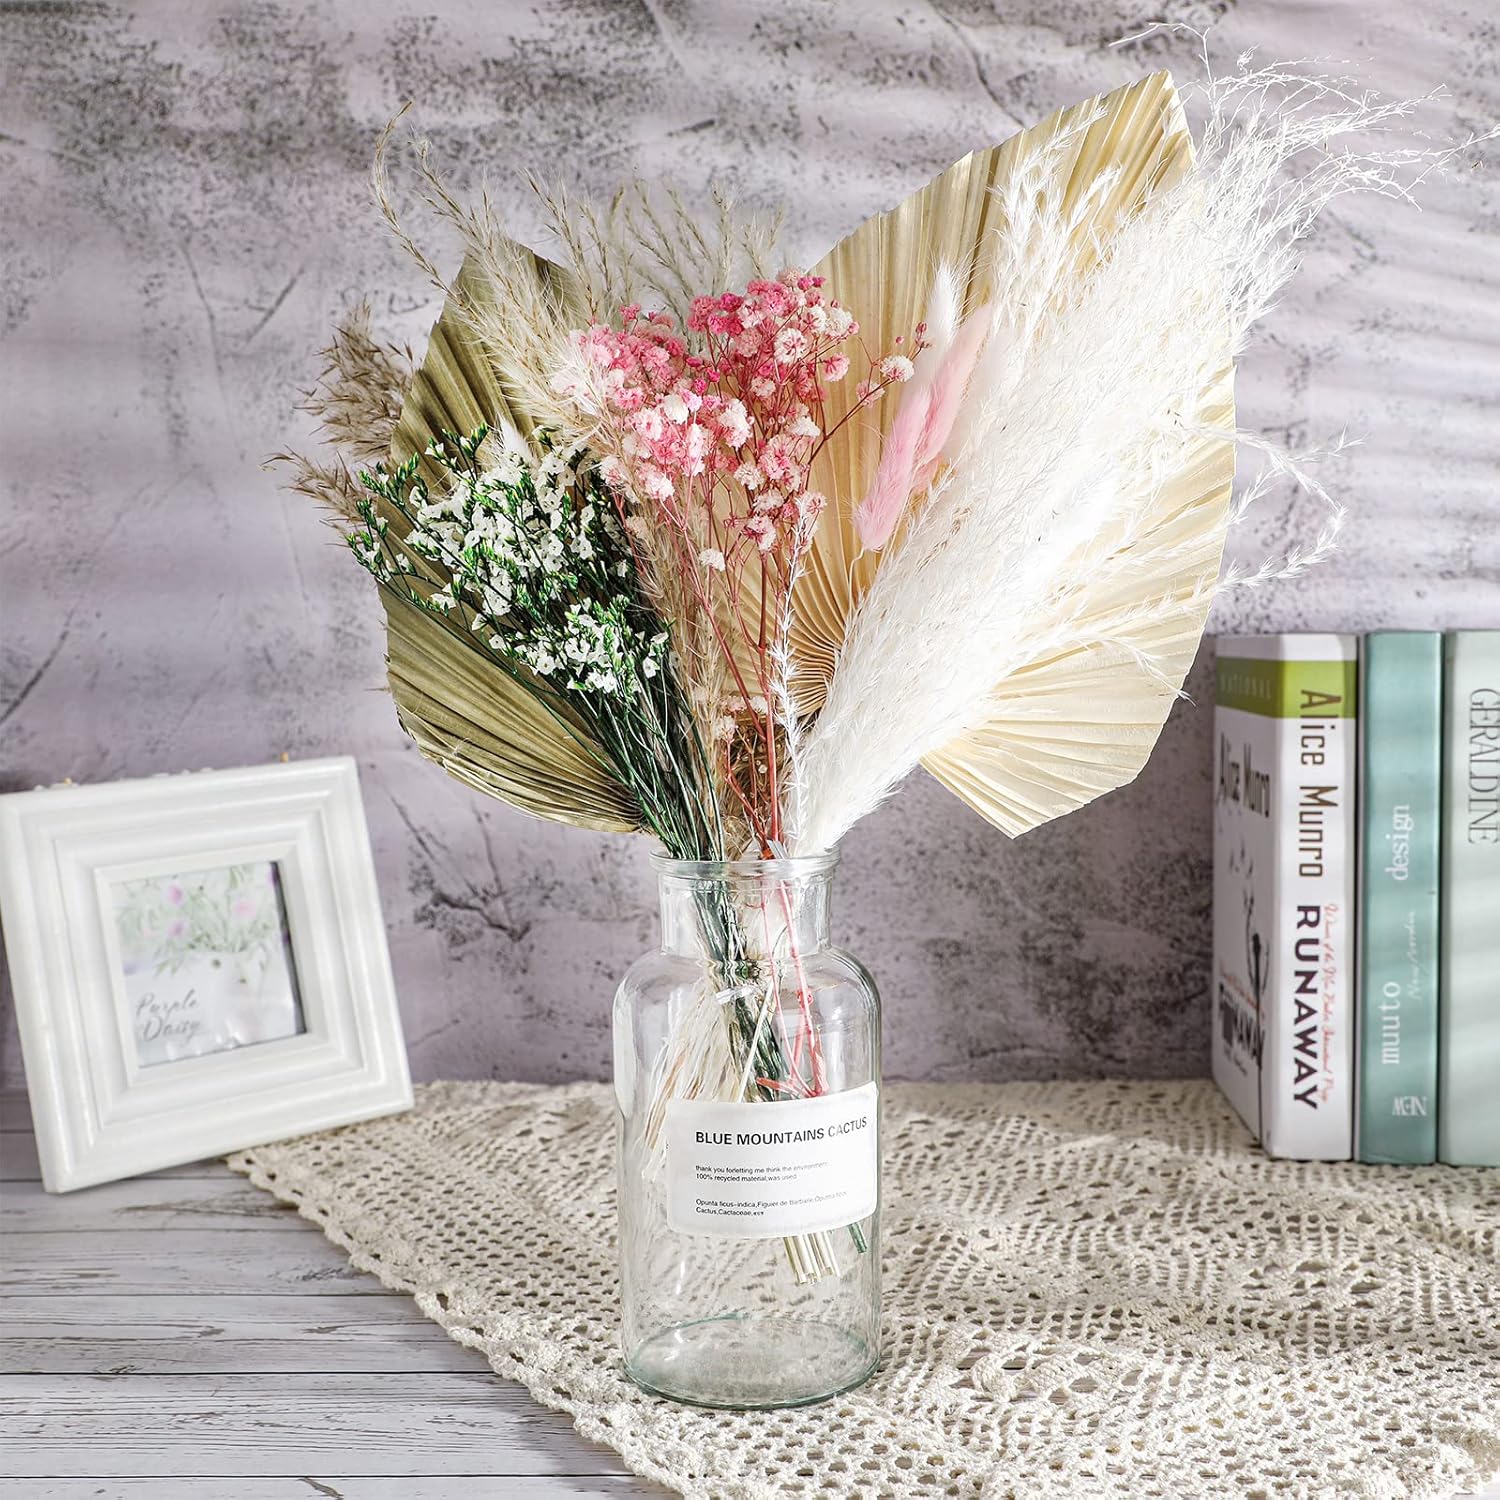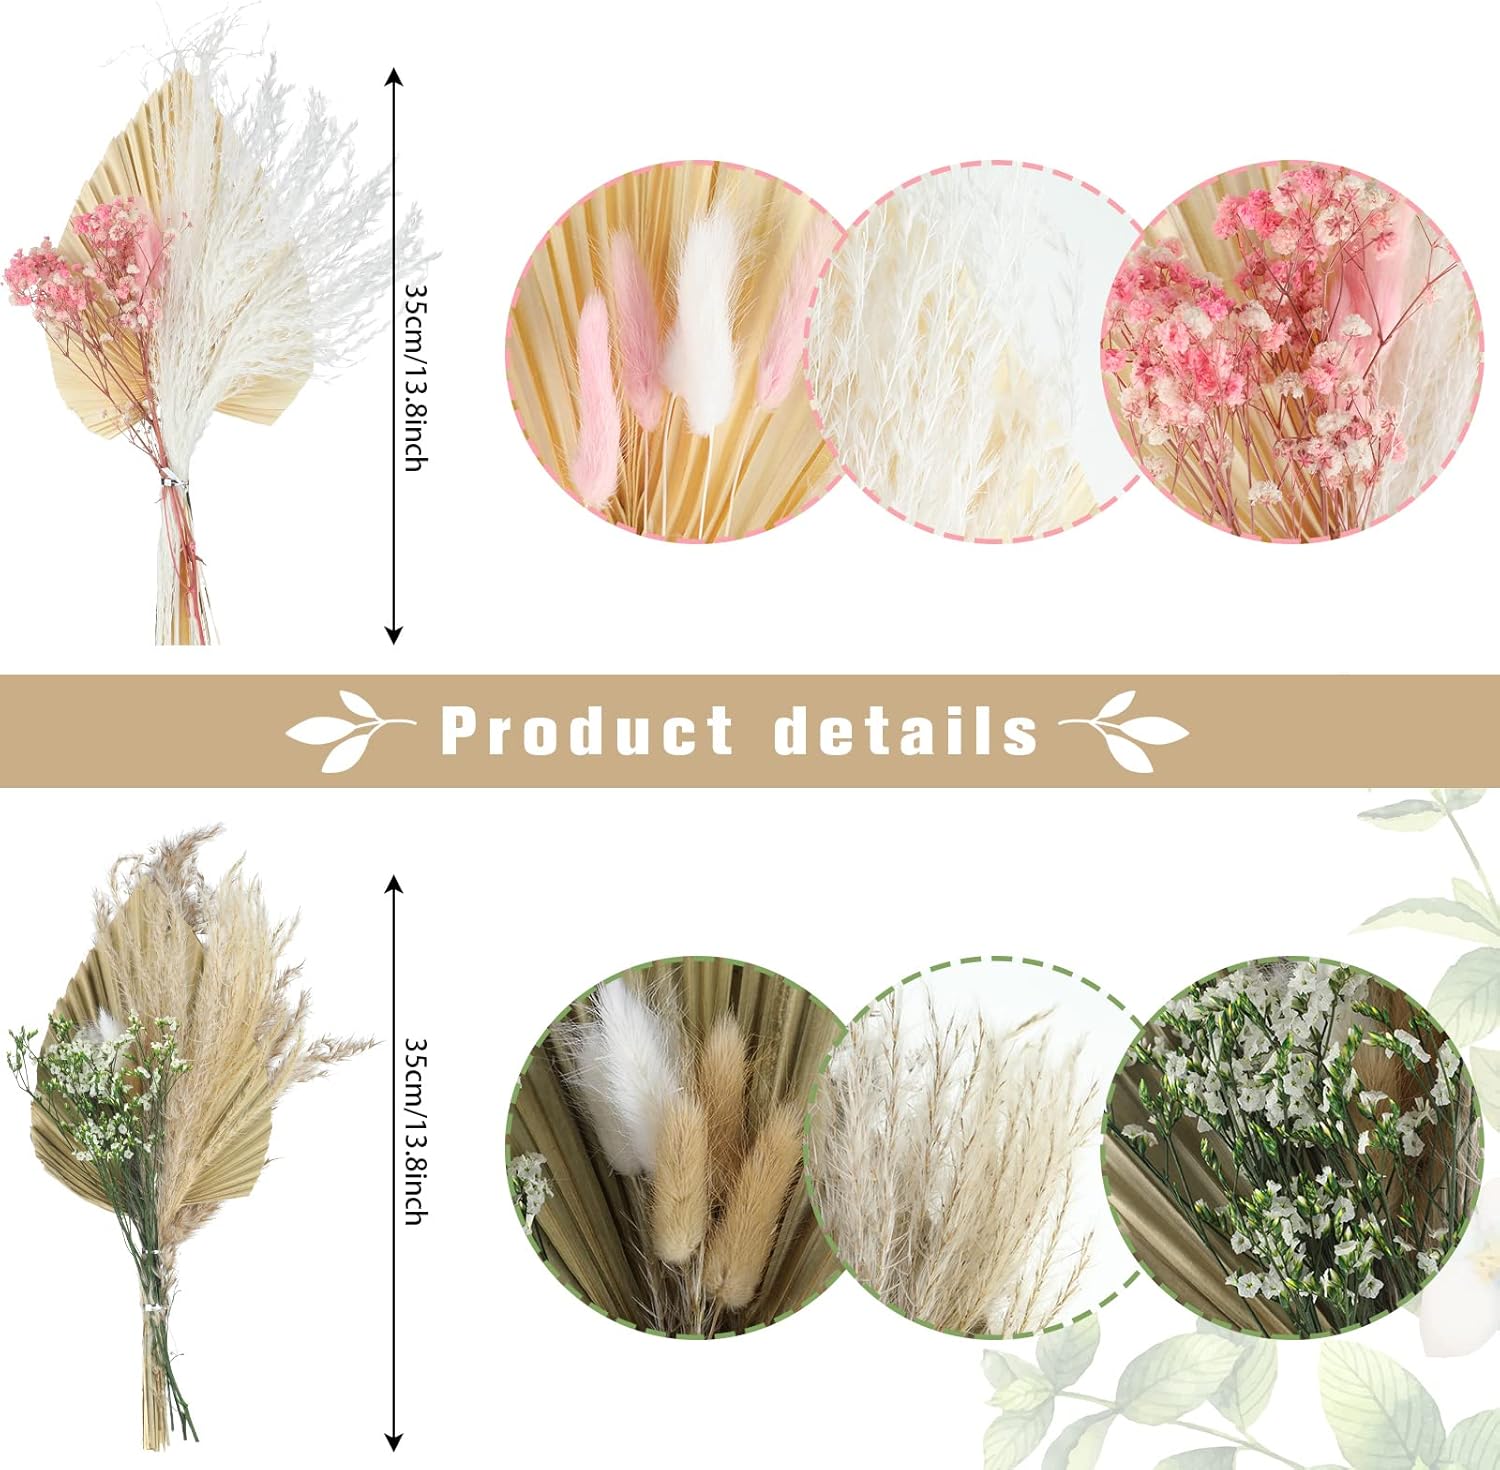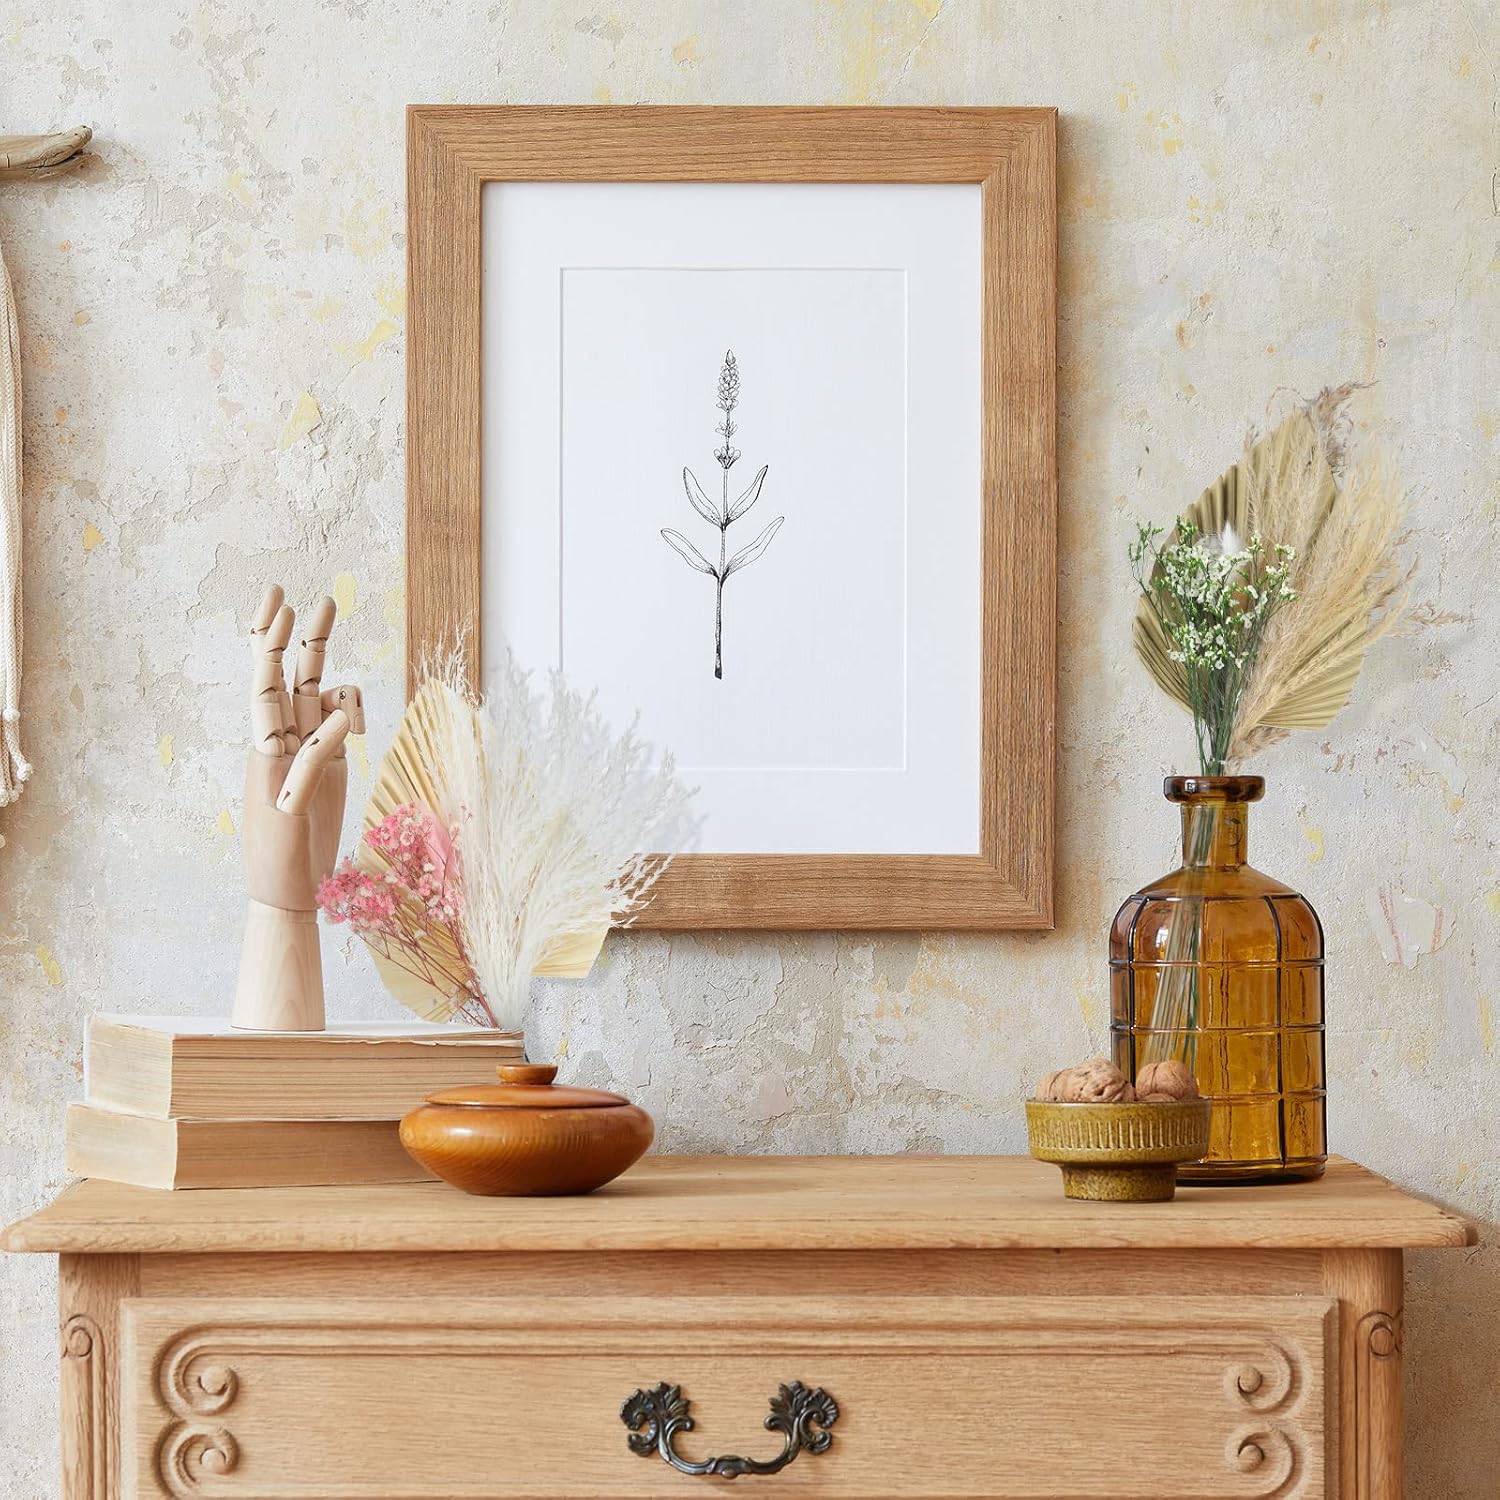
2 Bundles Mini Dried Flower Bouquet; Natural Dried Palm Leaves and Pampas Grass Bouquet; Dried Bunny Tails Boho Flower Bunch for Wedding Bridal Bouquet Boho Cake Home Decor
Category: Amazon Home
Features:  Decent and thoughtful gift: The color of natural dried flowers for arrangements is a mix of white, pink and brown, which are suitable for you to send to your friends or family numbers, the recipient will be delighted.  Decor without maintenance: Our dried flower wedding bouquet is easy to store and maintain, no watering or fertilizing needed, you just need to place it in a vase and enjoy the decorative ambiance it provides for your home or office.  Specifications: Material: natural dried pampas grass Color:white, pink, brown Size: Dried palm leaf: approx. 35 x 18 cm/ 13.8 x 7.1 inch Other pampas decor: approx. 35 cm/ 13.8 inch in height Quantity: 2 pieces  Package includes: 2 x Boho pampas grass bouquets  Warm notes: Please allow slight size error due to manual measurements. The colors may exist slight differences due to different screens.
Features: What you receive: you will get 2 pieces of dried pampas grass decors, 1 piece includes 1 natural dried palm leaf, 3 white bunny tails, 3 natural color bunny tails, 1 whisk, 3 small reeds and 1 crystal grass, the other piece contains 1 white dried palm leaf, 1 pink gypsophila, 5 white bunny tails and 2 white whisks, the nice combination to meet your decoration needs | Size information: the dried palm leaf measures approx. 35 x 18 cm/ 13.8 x 7.1 inch, and the other pampas decor measures approx. 35 cm/ 13.8 inch in height, the suitable measurement is appropriate and reasonable for you to use, also you can cut them by yourself to get the shape you want | Reliable and practical to use: the flower arrangement decors are made of natural dried pampas grass, odorless and soft, not easy to fade, reliable and safe to use, can keep in a good condition with careful storage, can keep their exquisite appearances for a long time | DIY for Boho decoration: these natural pampas grass bouquets are nice choices for you to DIY, so you can dye, cut, or doodle combination them to show your personality, just use your imagination and creativity to DIY personalized flowers; Suitable for wedding, bridal bouquet, Boho cake, office, party, festival, home, banquet, room, hall, desk and so on | Warm tips: these pampas floral decorations will experience long journey before arrival, please put pampas grass bouquets under the sun for 3 - 5 hours or more to make it fluffy, and it is normal that the pampas grass stems might a little shed when you open the package due to the natural material